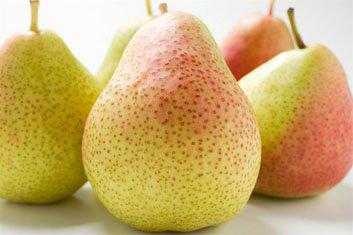
Label: Pear